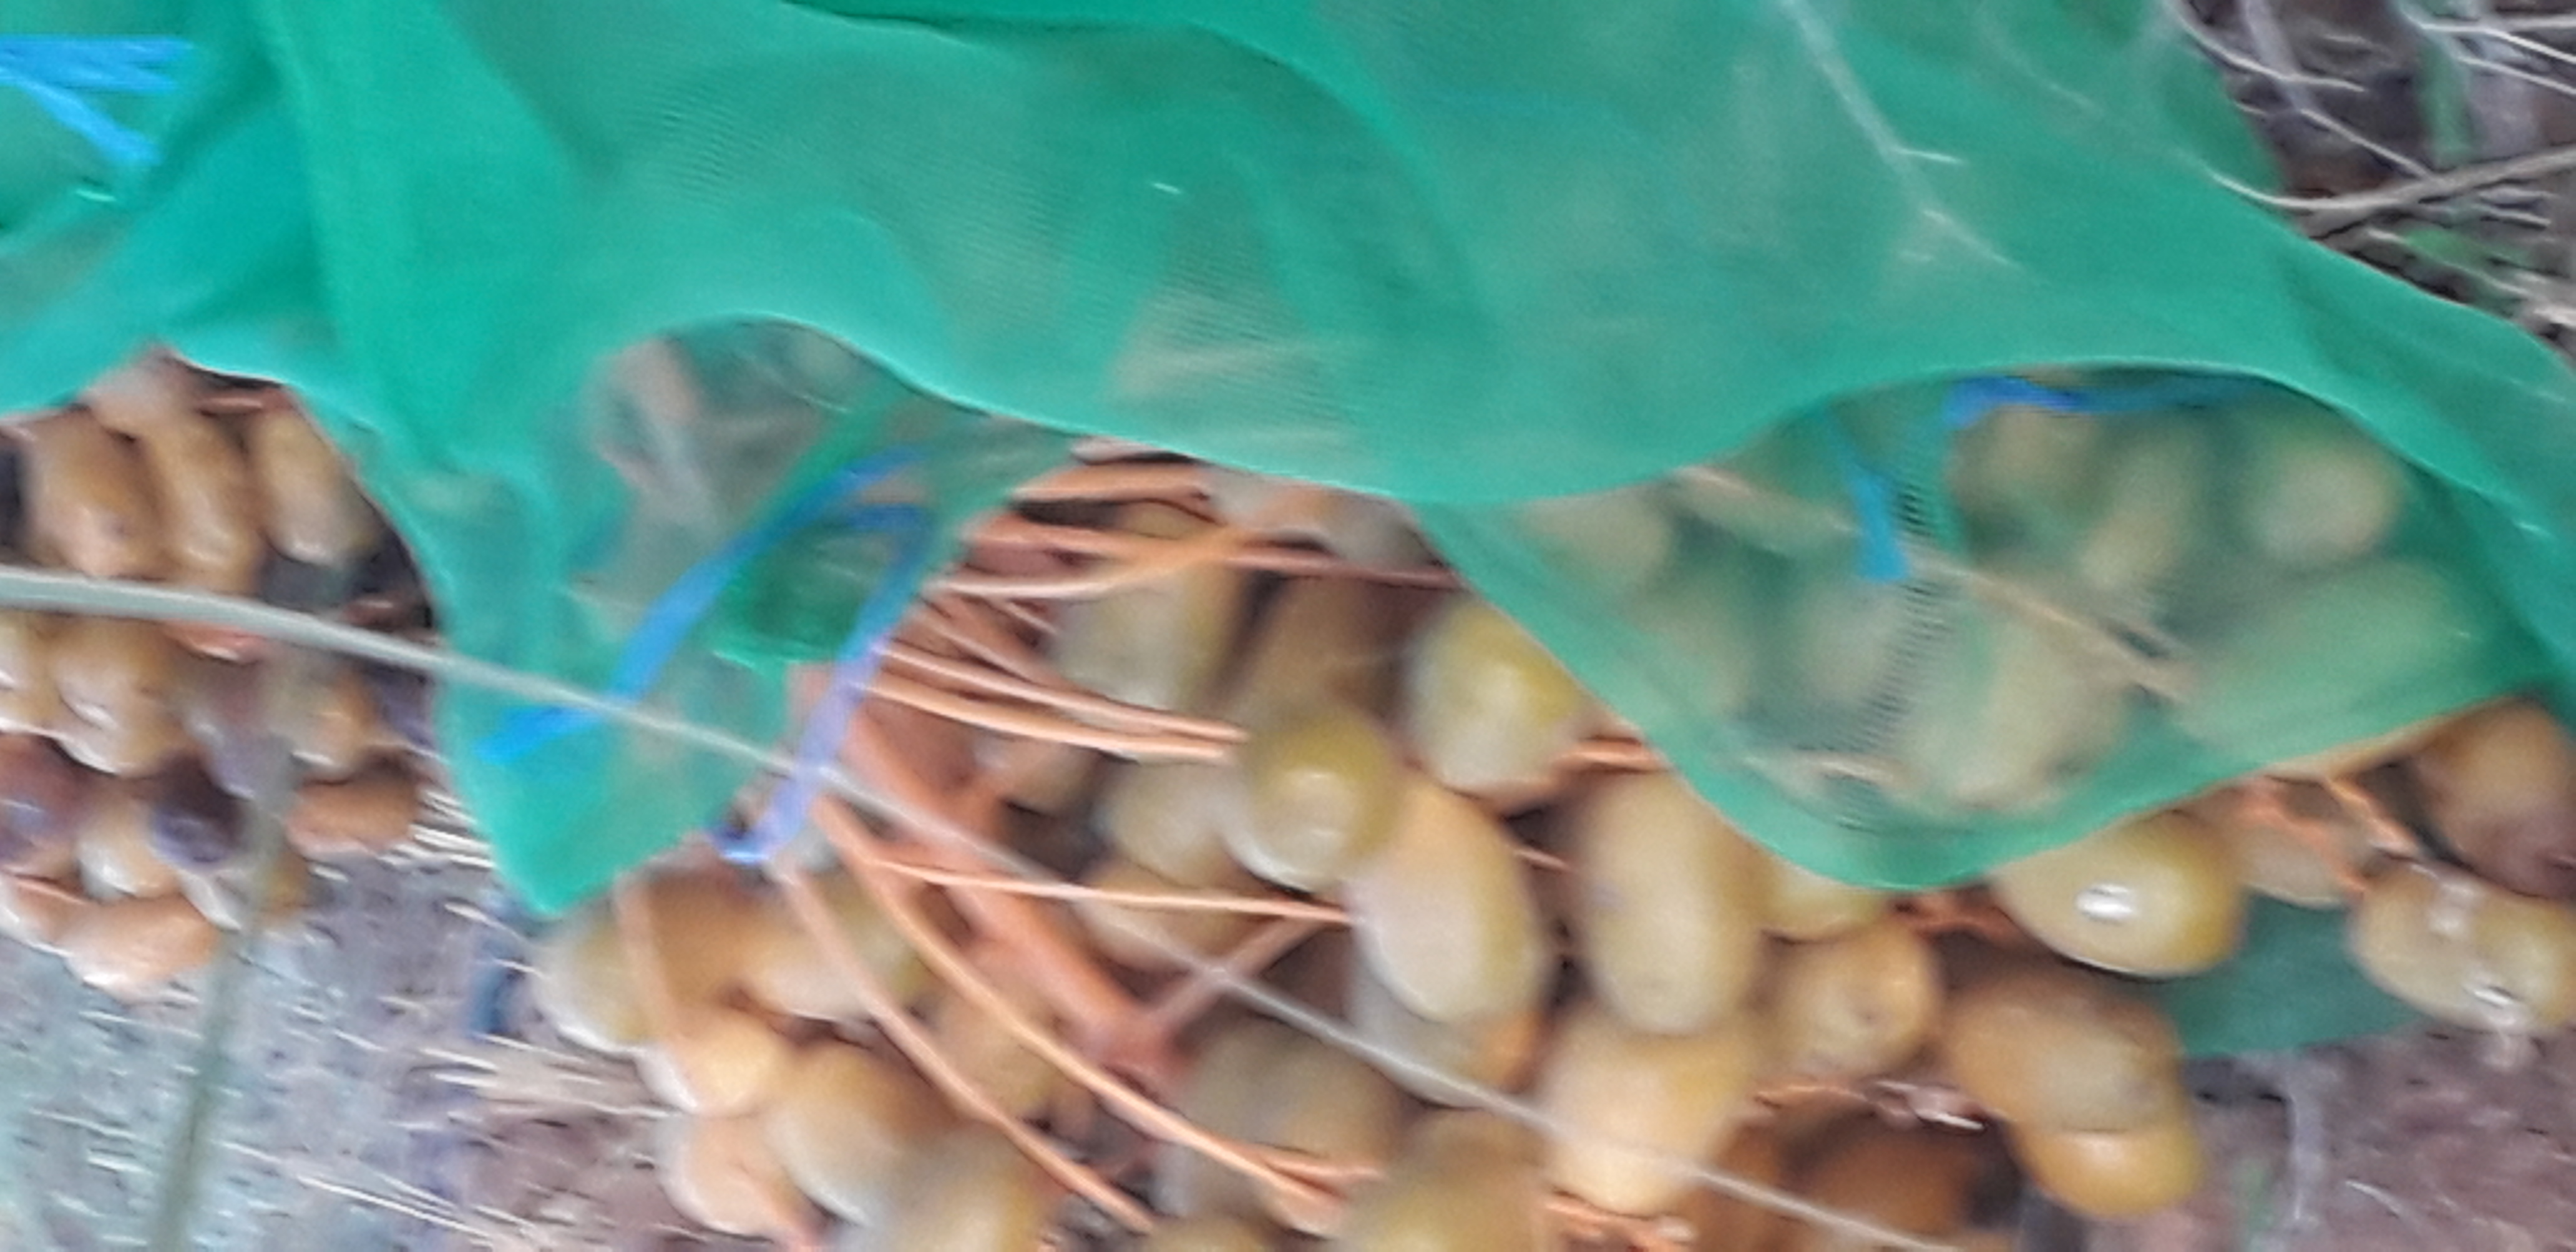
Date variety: Boufagous